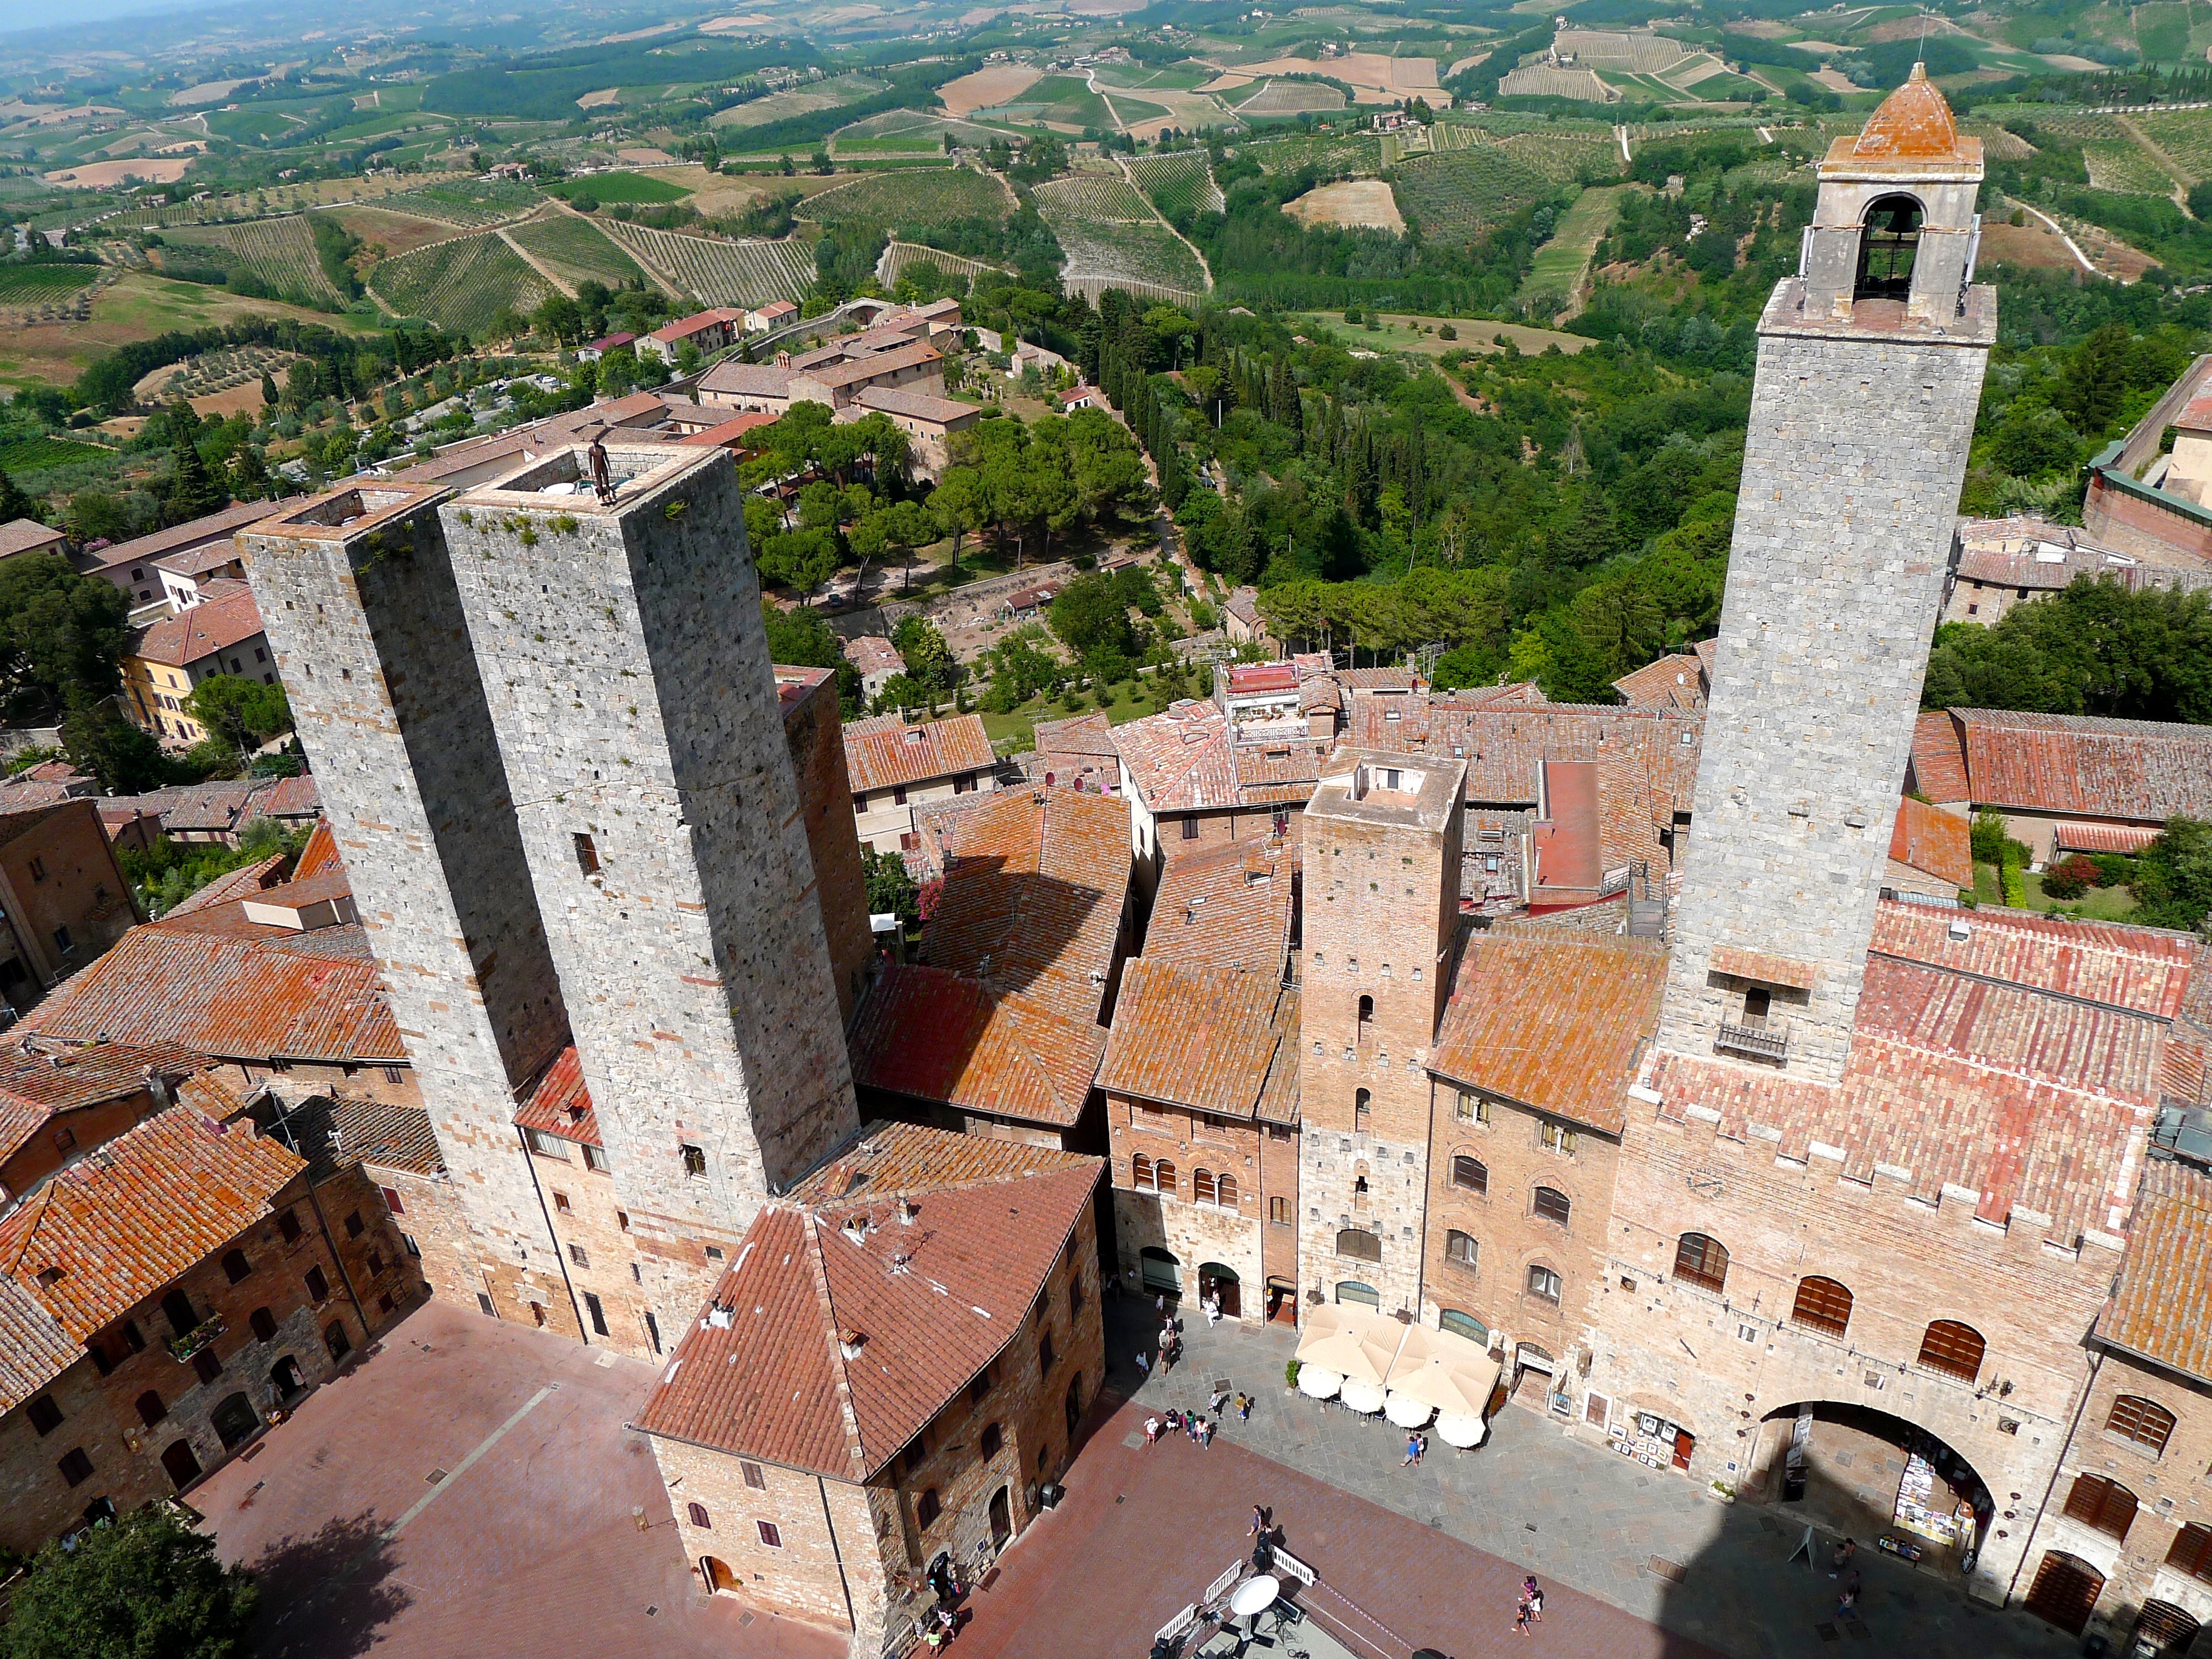
town, village, castle, landmark, italy, tuscany, fortification, tourism, place of worship, ruins, monastery, middle ages, aerial photography, unesco world heritage site, historic site, san gimignano, tuscan small town, medieval stadtkern, city of towers, ancient history, human settlement